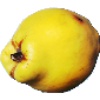
Label: Quince 1